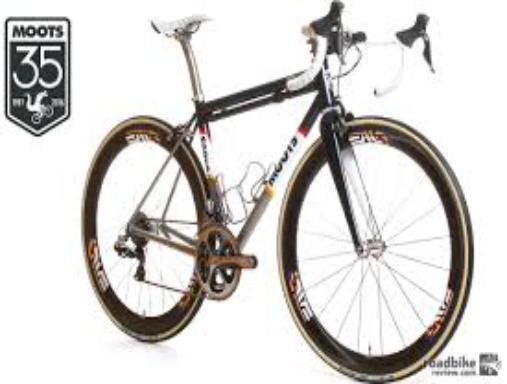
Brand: moots cycles
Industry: Transportation